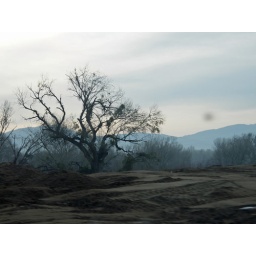
Dead tree in a dry river bed